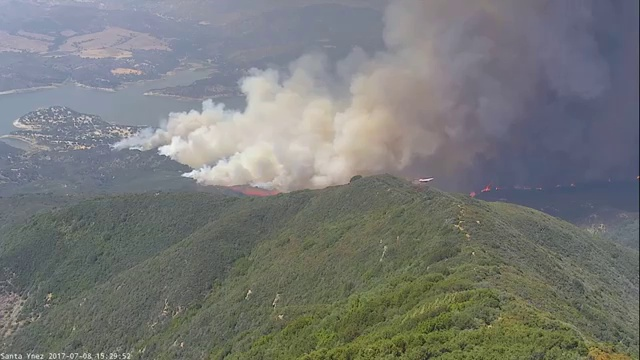
Fire: yes
Smoke: yes